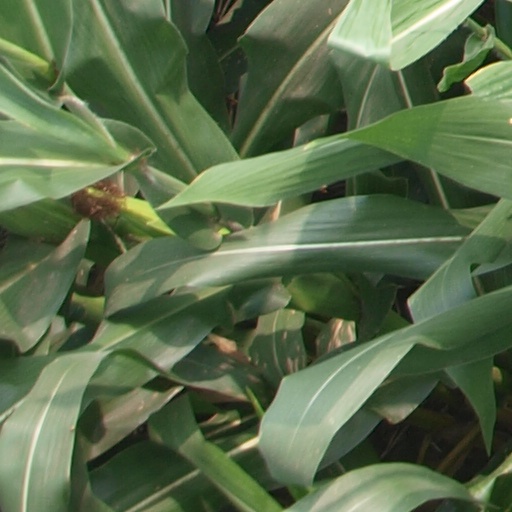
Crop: maize; corn